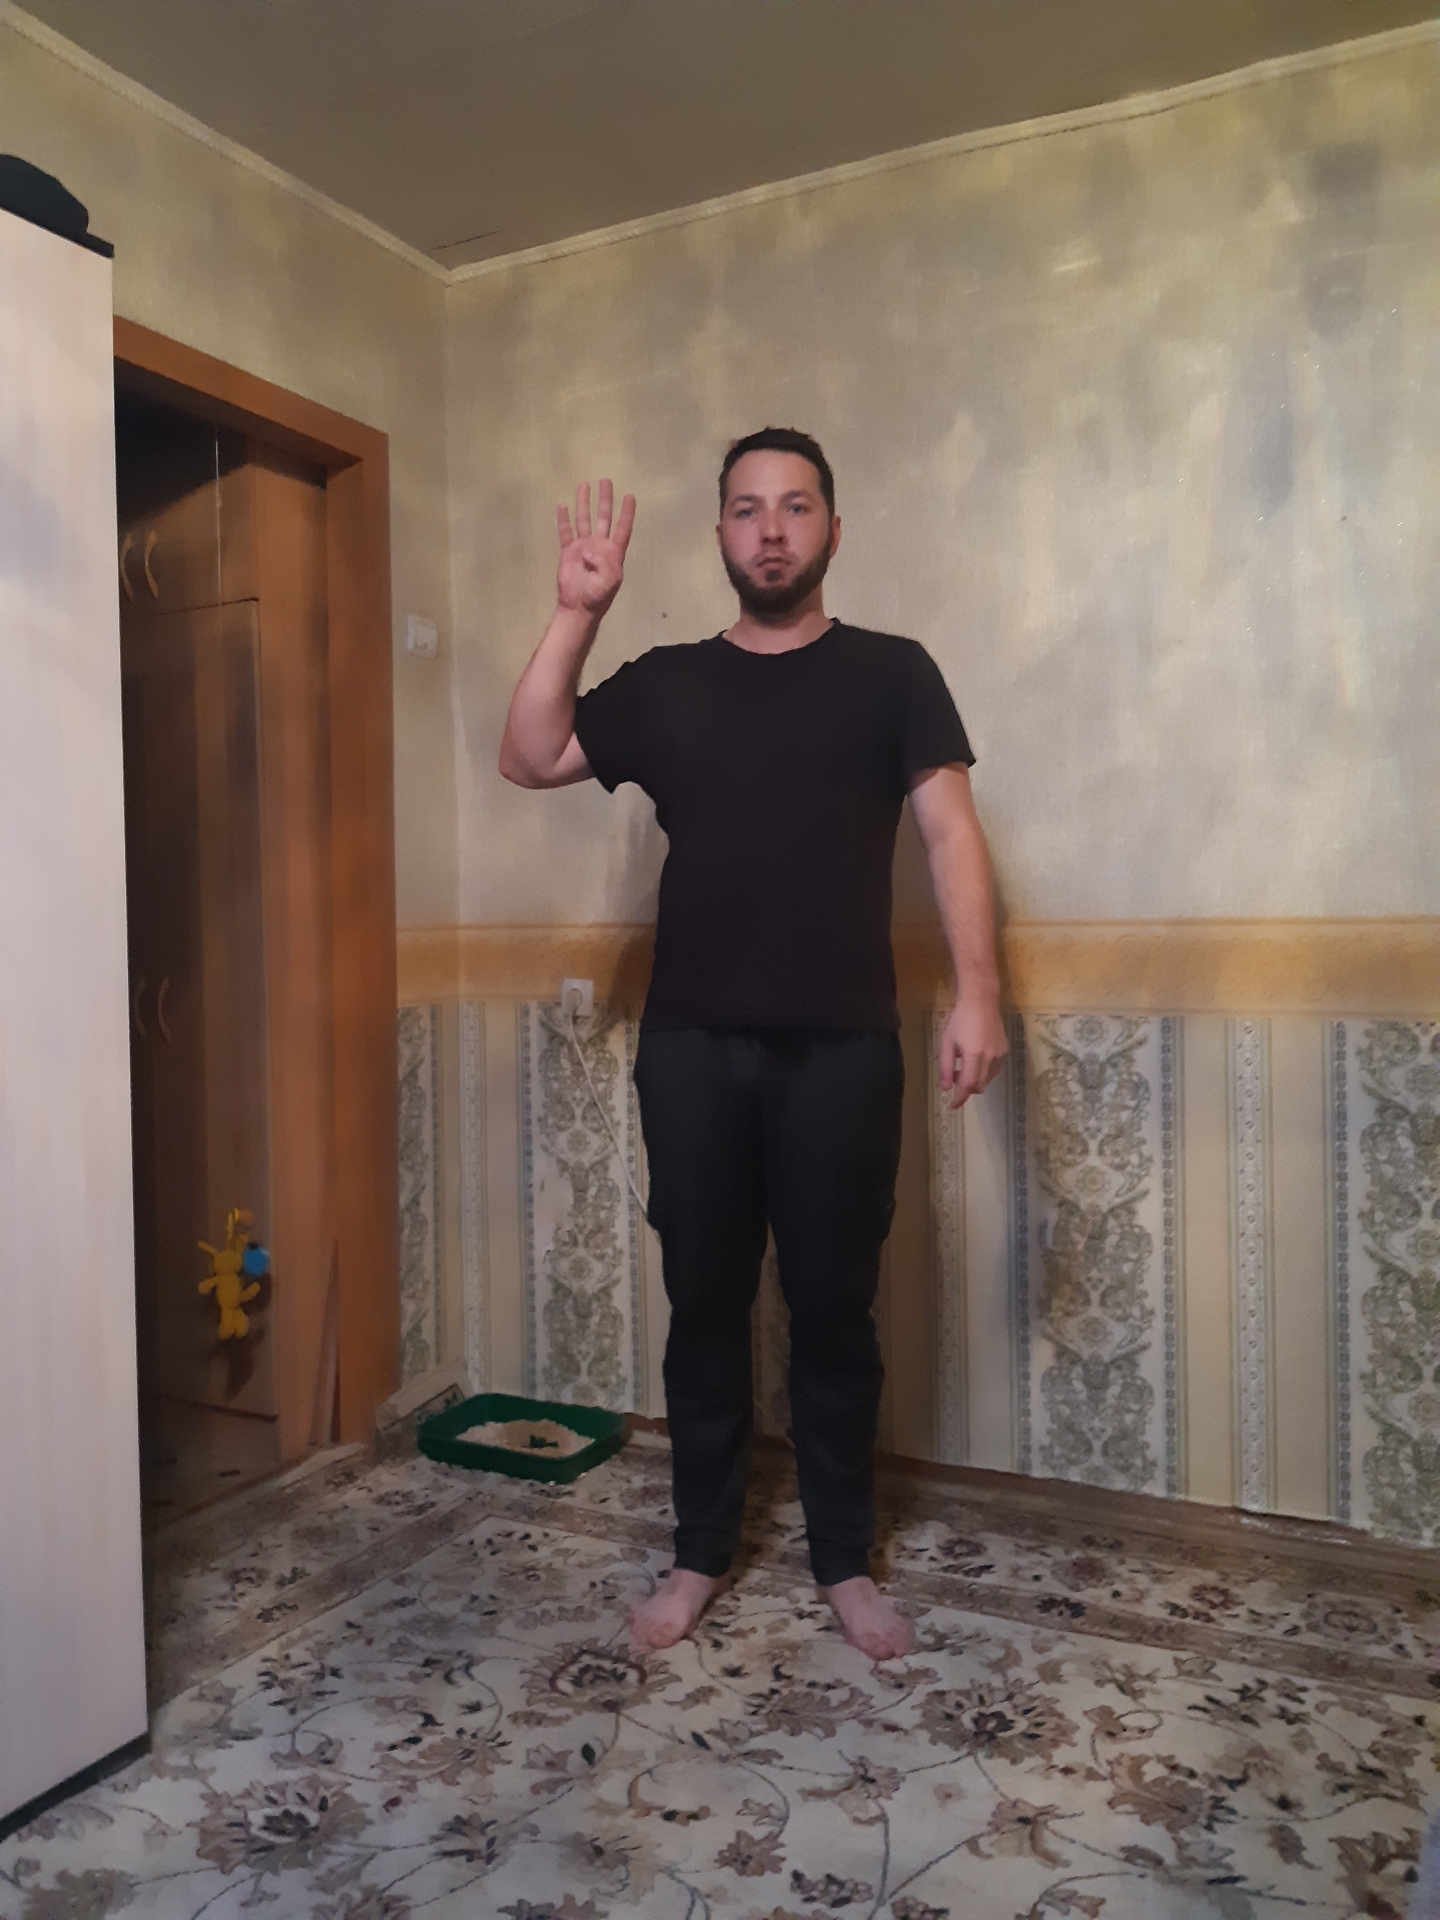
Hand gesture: four